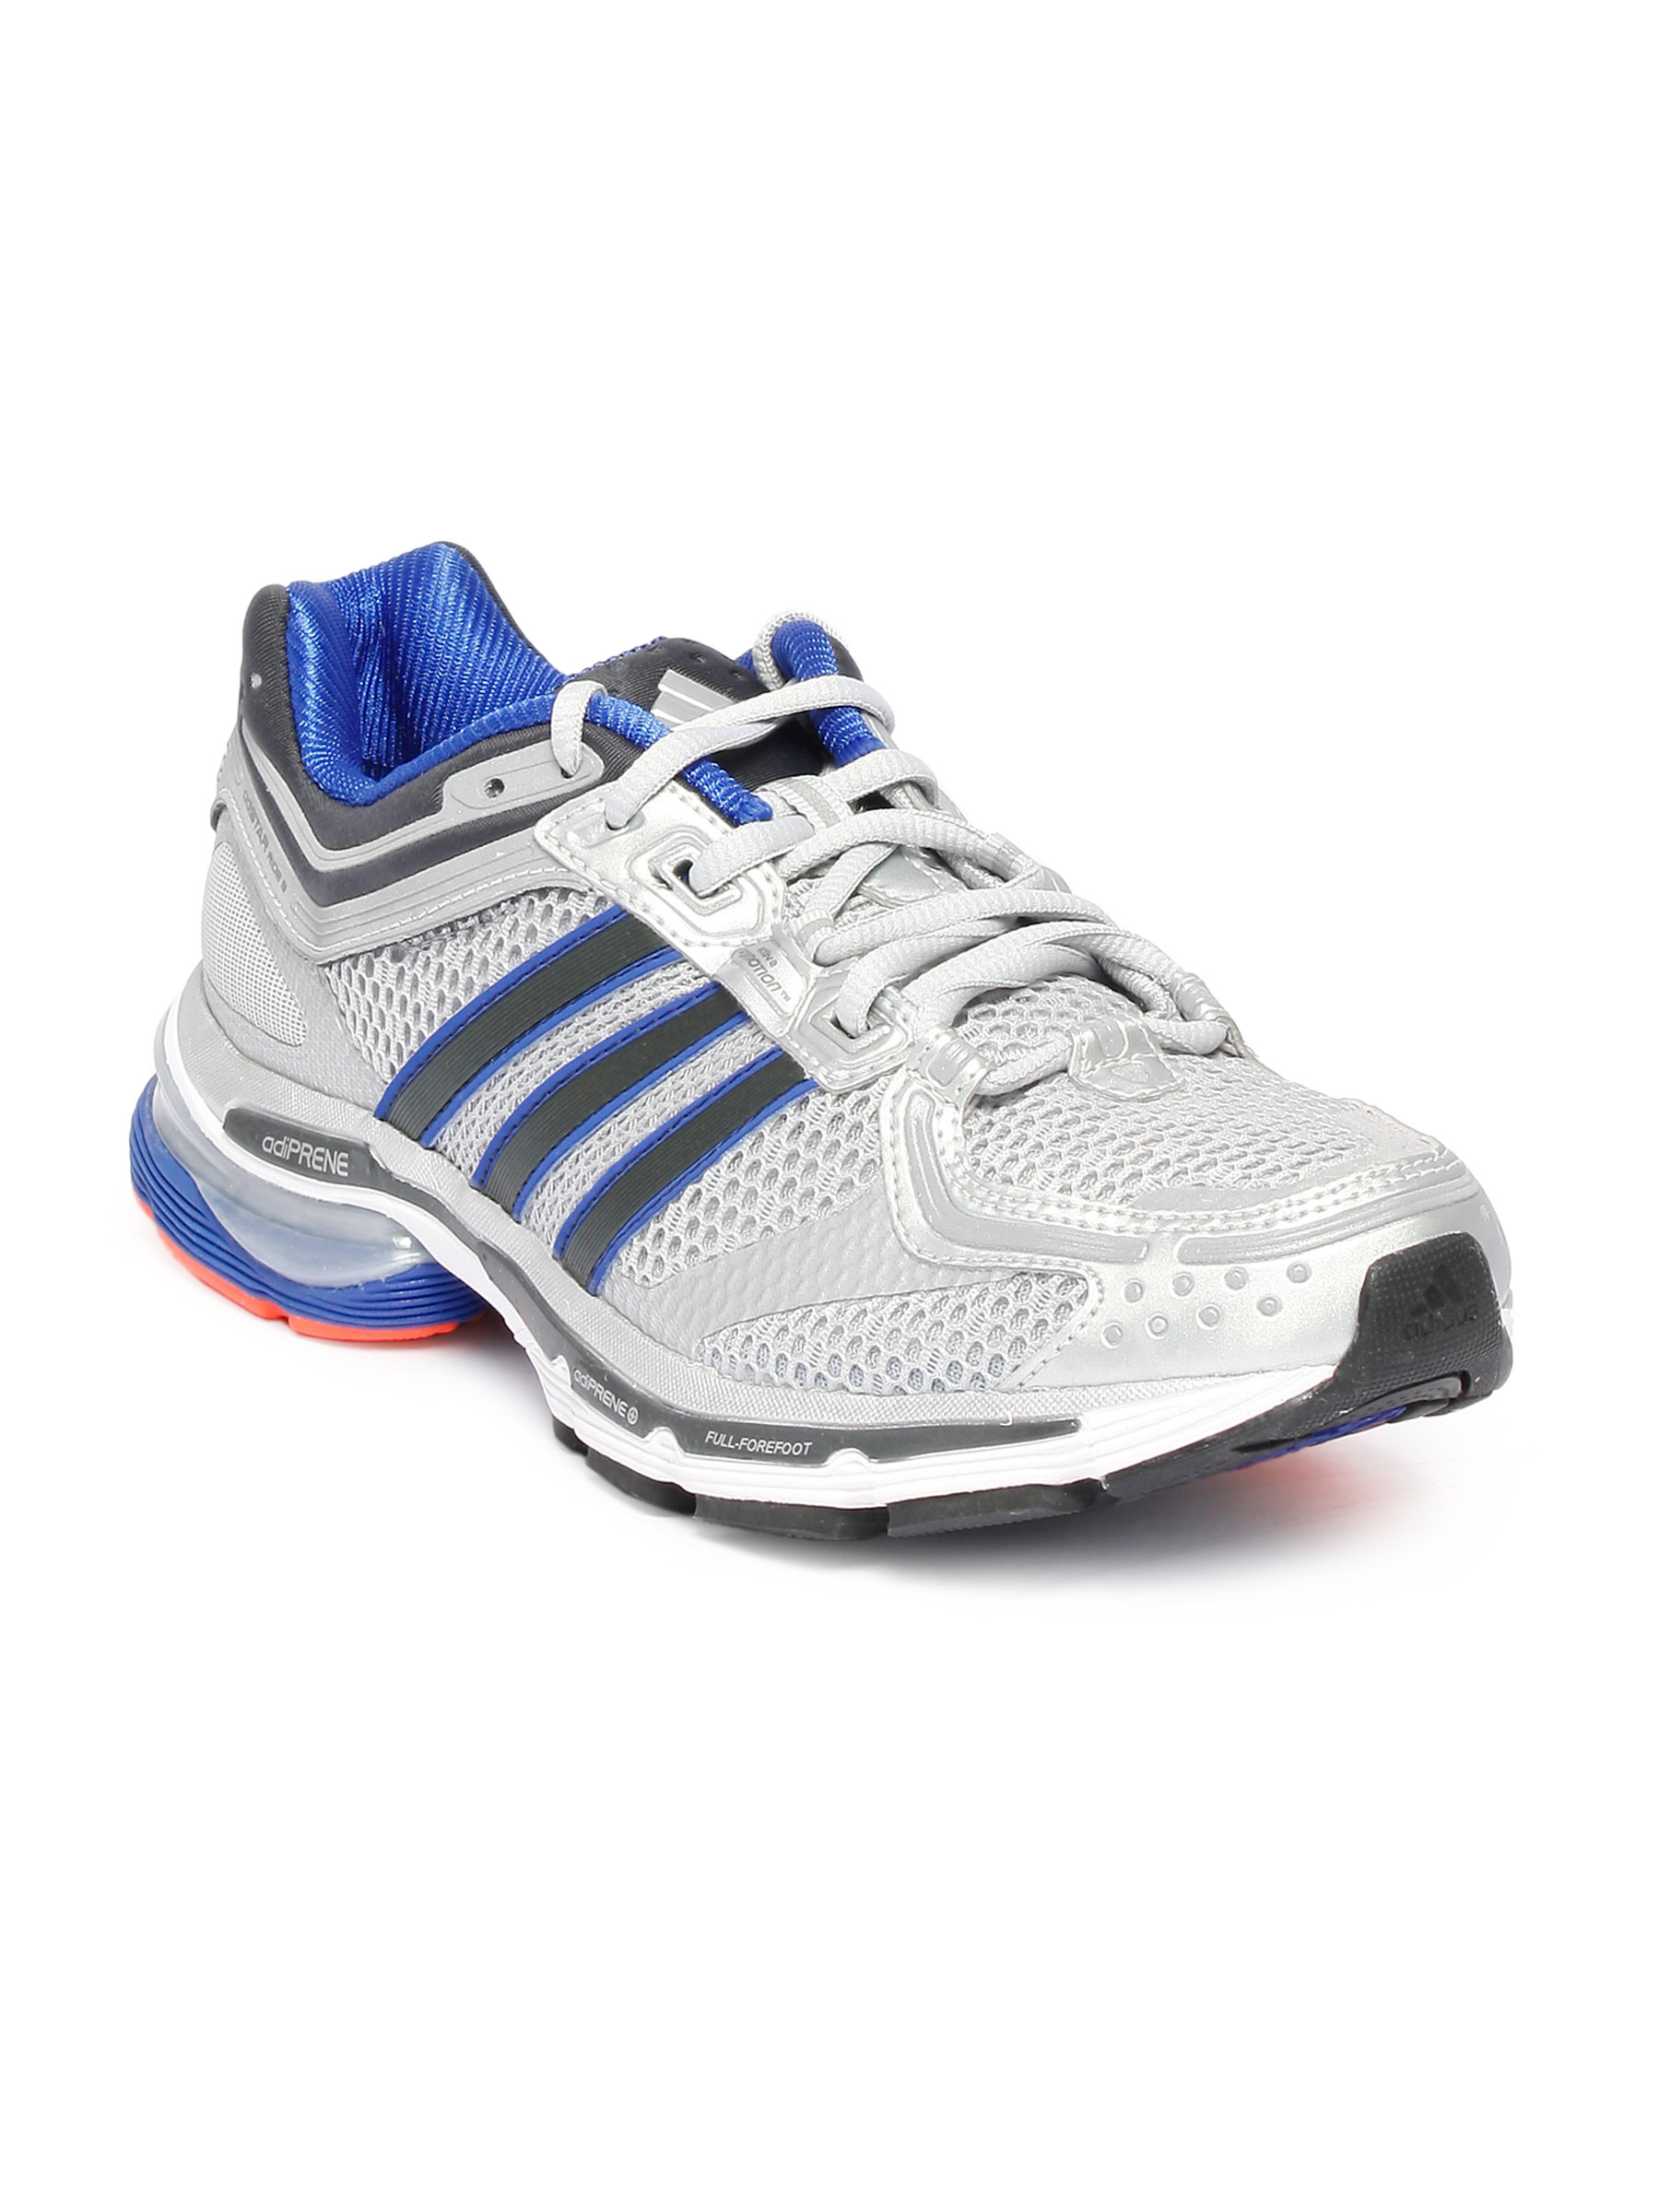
ADIDAS Silver Astar ride 3M Sports Shoe
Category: Footwear / Shoes / Sports Shoes
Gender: Men
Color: Silver
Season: Fall 2011
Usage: Sports